Free buses in Greater Manchester

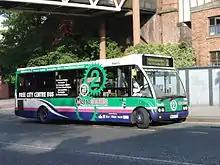
First Manchester Optare Solo on Manchester route 2 in October 2007

Transport across the Greater Manchester conurbation historically suffered from poor north–south connections due to the fact that Manchester's main railway stations, Piccadilly and Victoria, were built in the 1840s on peripheral locations outside Manchester city centre. In the 1960s and 1970s, the public transport authority SELNEC evaluated a number of proposals to connect Manchester's northern and southern rail terminals, including several types of monorail systems and metro-style systems. A scheme was promoted to build an underground rail link across Manchester city centre, known as the Picc-Vic tunnel, but this failed to attract the necessary government funding and the project was cancelled in 1977.